Büchsenschinken

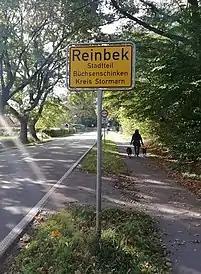
Town sign of Büchsenschinken

Büchsenschinken was first settled by Johann Daniel Witten from Witzhave in 1825 after he was granted permission by the office of Reinbek to build a timber-framed house in the area. When he acquired a license to distribute alcohol a few years later, his property developed into the inn "Gasthof Büchsenschinken", a popular stop in the route between Hamburg and Mölln. The inn, which was maintained by his descendens, ceased operation in 2005 and was demolished in 2008.